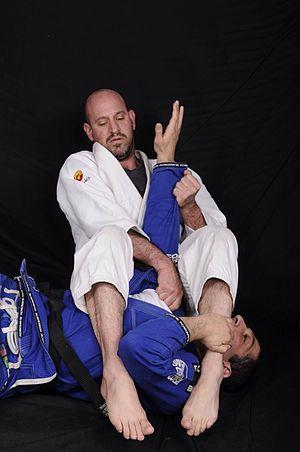
Ude ishigi juji gatame est une clé de coude de ju-jitsu. Elle consiste à ce que Tori place une jambe au niveau de la gorge de Uke et l'autre jambe sur l'abdomen de Uke, puis il va saisir le bras de Uke. Pour effectuer la clé de bras, Tori va lever son bassin et au même temps tirer le bras de Uke vers le bas, et la clé de coude sera provoquée.